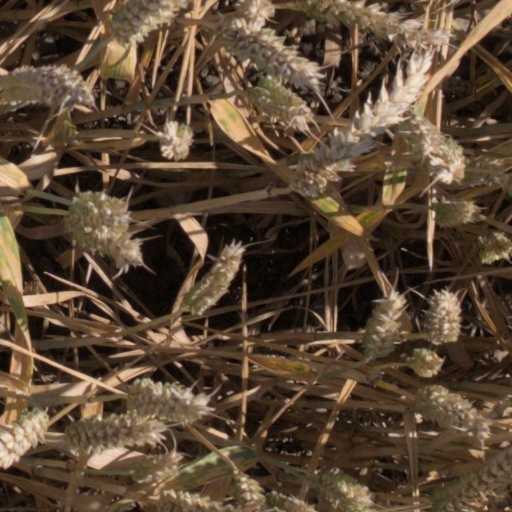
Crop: wheat